Black-necked crane

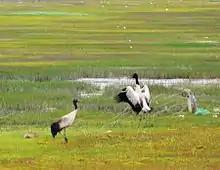

These birds are very wary, but in some areas they are accustomed to the local people who do not disturb them. These cranes appear to be able to distinguish people in traditional dress and are especially wary of others.